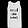
Label: T - shirt / top